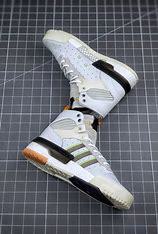
Brand: adidas
Model: Rivalry Rm Skate